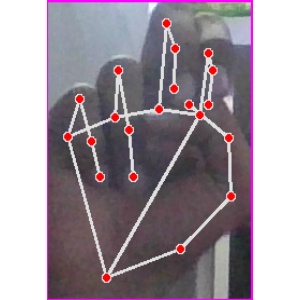
अक्षर: ह